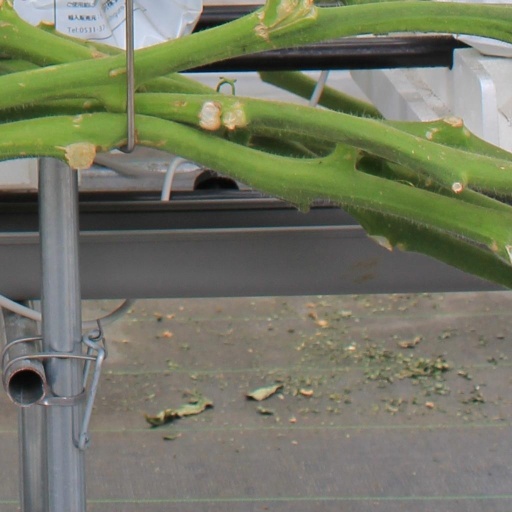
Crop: tomato